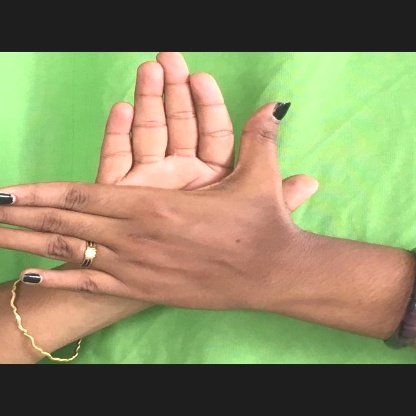
Mudra: Chakra